Bang Bang Racing

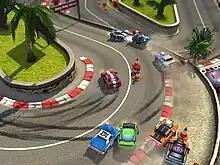
"Bang Bang Racing" is a top-down racing title in the vein of older titles of the same genre such as "R.C. Pro-Am", "Super Off Road" and "Super Sprint".

"Bang Bang Racing" is a racing video game played from a top-down perspective. The game's sole objective is to finish before all other racers. It features a compacted art style similar to older top-down racing games such as "R.C. Pro-Am", "Super Off Road" and "Super Sprint". In addition to single player races four player splitscreen gameplay is offered and scores can be tracked via online leaderboards. Courses, cars and liveries are unlocked in the single player portion of the game, and these unlocks carry over to the local multiplayer.